Disco

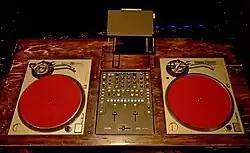
Classic DJ Station. A DJ mixer is placed between two Technics SL-1200 MK 2 turntables.

Many original television theme songs of the era also showed a strong disco influence, such as "S.W.A.T." (1975), "Wonder Woman" (1975), "Charlie's Angels" (1976), "NBC Saturday Night At The Movies" (1976), "The Love Boat" (1977), "The Donahue Show" (1977), "CHiPs" (1977), "The Professionals" (1977), "Dallas" (1978), NBC Sports broadcasts (1978), "Kojak" (1977), and "The Hollywood Squares" (1979).